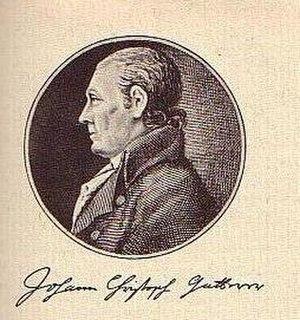
Johann Christoph Gatterer, né le 13 juillet 1727 à Lichtenau près de Ansbach, en Bavière, et mort le 5 avril 1799 à Göttingen, est un historien allemand de l’Aufklärung.